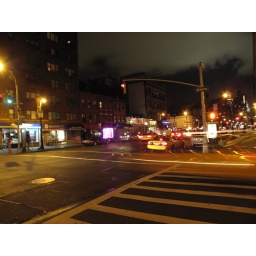
gray sky in new york city